Munslow

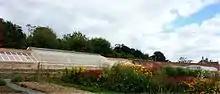
The Wild Goose nursery in the Walled garden, Millichope Park.

The 'hundred house' for Munslow hundred was originally located in Aston Munslow, but has stood in Munslow since the Tudor times and is now a local restaurant and pub known as 'The Crown Country Inn'.